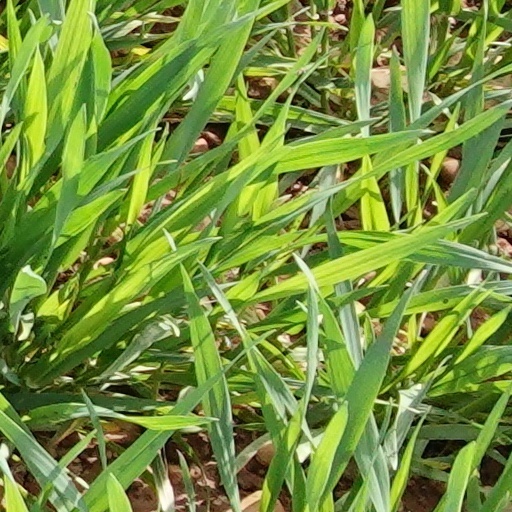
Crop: wheat